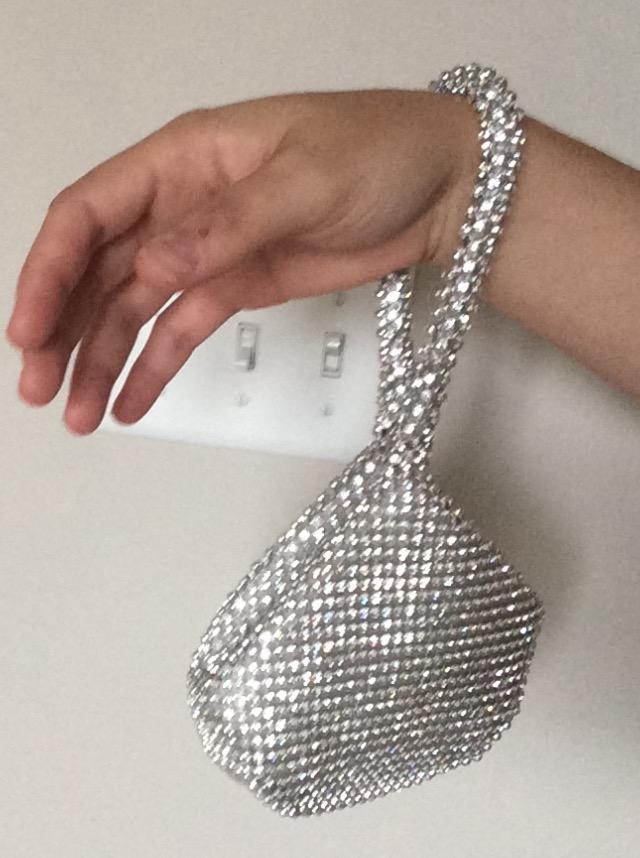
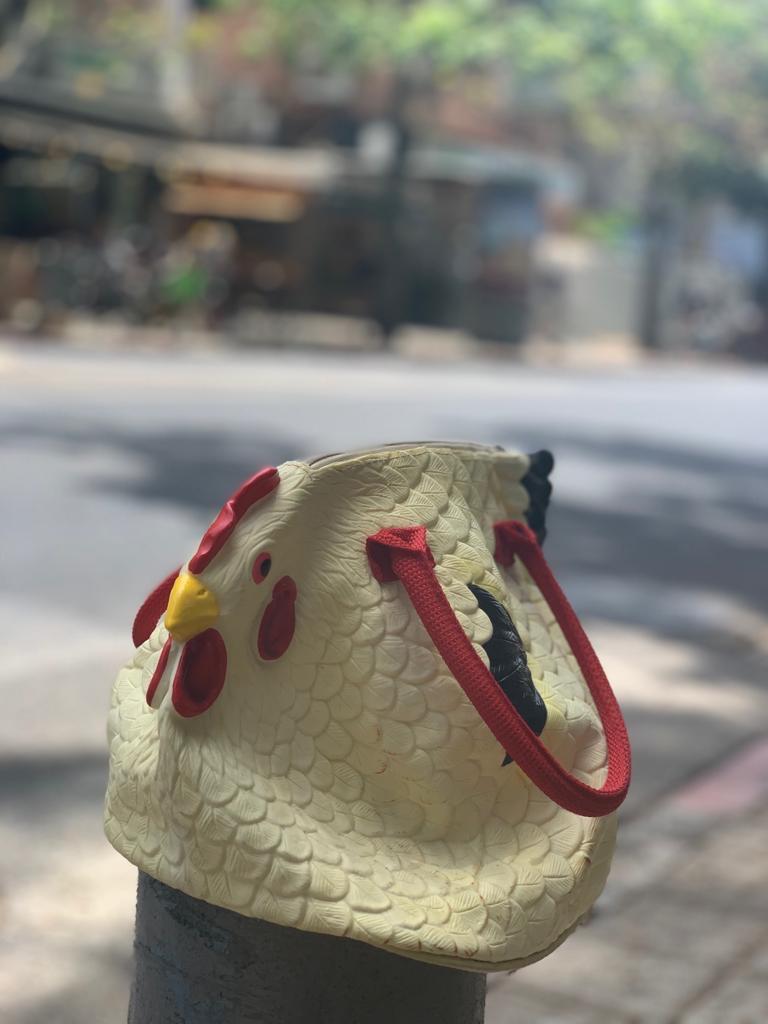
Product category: accessories_handbag
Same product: no